Dominic Aitchison

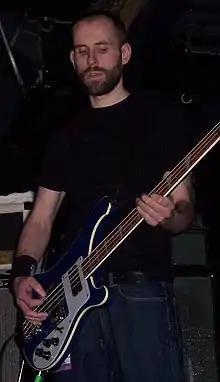
Aitchison performing with Mogwai at The Avalon on 6 March 2006

Dominic Aitchison (born 11 October 1976) is a Scottish bassist and songwriter. He is best known as the bassist and founding member of post-rock band Mogwai. Aside from Mogwai, he also played bass guitar in Crippled Black Phoenix and Stage Blood.